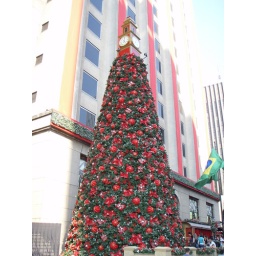
Outside their office on Avenue Paulista. They also have a steam train driven by Santa.